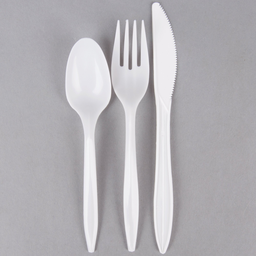
Label: plastic